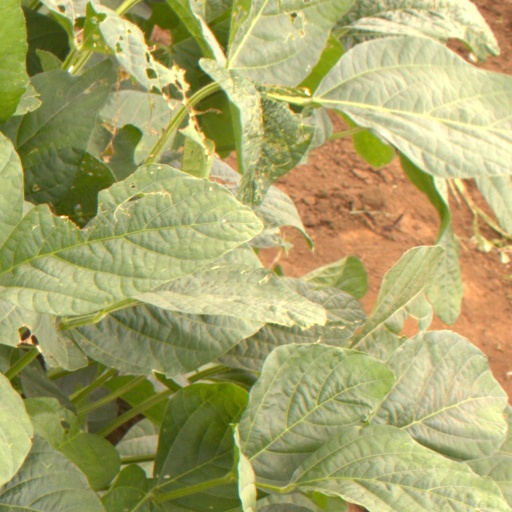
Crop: soybean